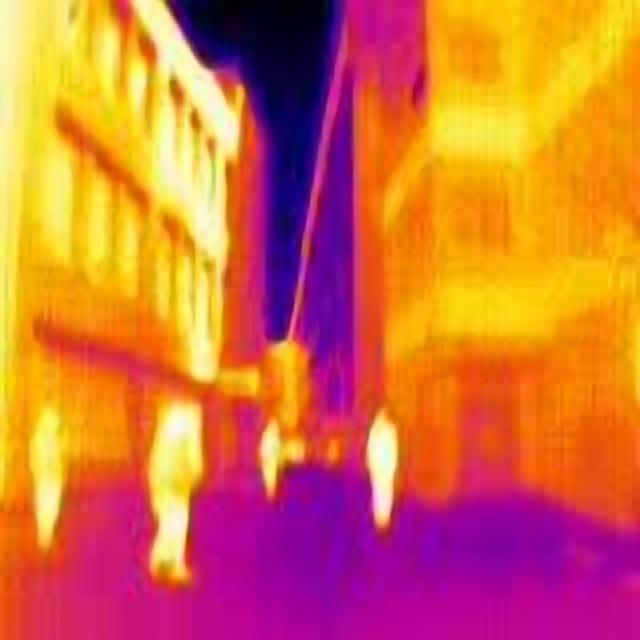
Detected objects:
label: person
label: person
label: person
label: person